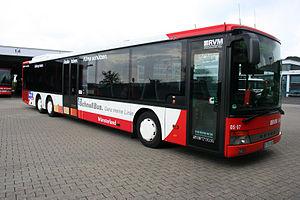
Le Setra S 315 NF est un autobus standard à planché bas fabriqué et commercialisé par le constructeur allemand Setra Kässbohrer, filiale du groupe EvoBus, de 1996 à 2006. Une version longue à trois essieux était également disponible, nommé S 319 NF.